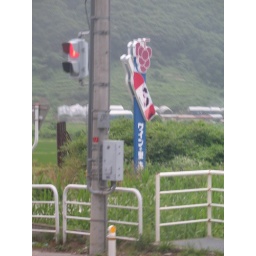
Green houses with cherry trees in them. Yamagata is famous for cherries.